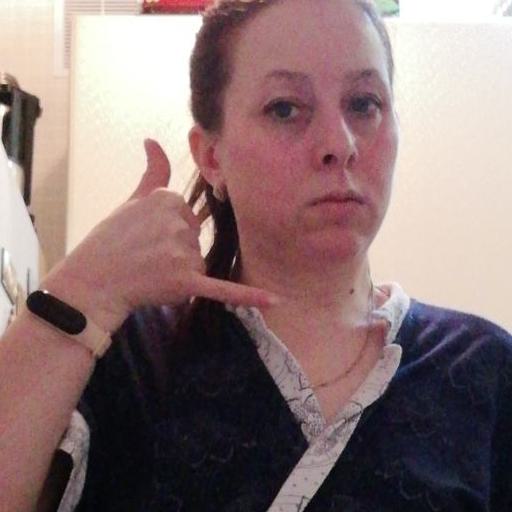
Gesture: call